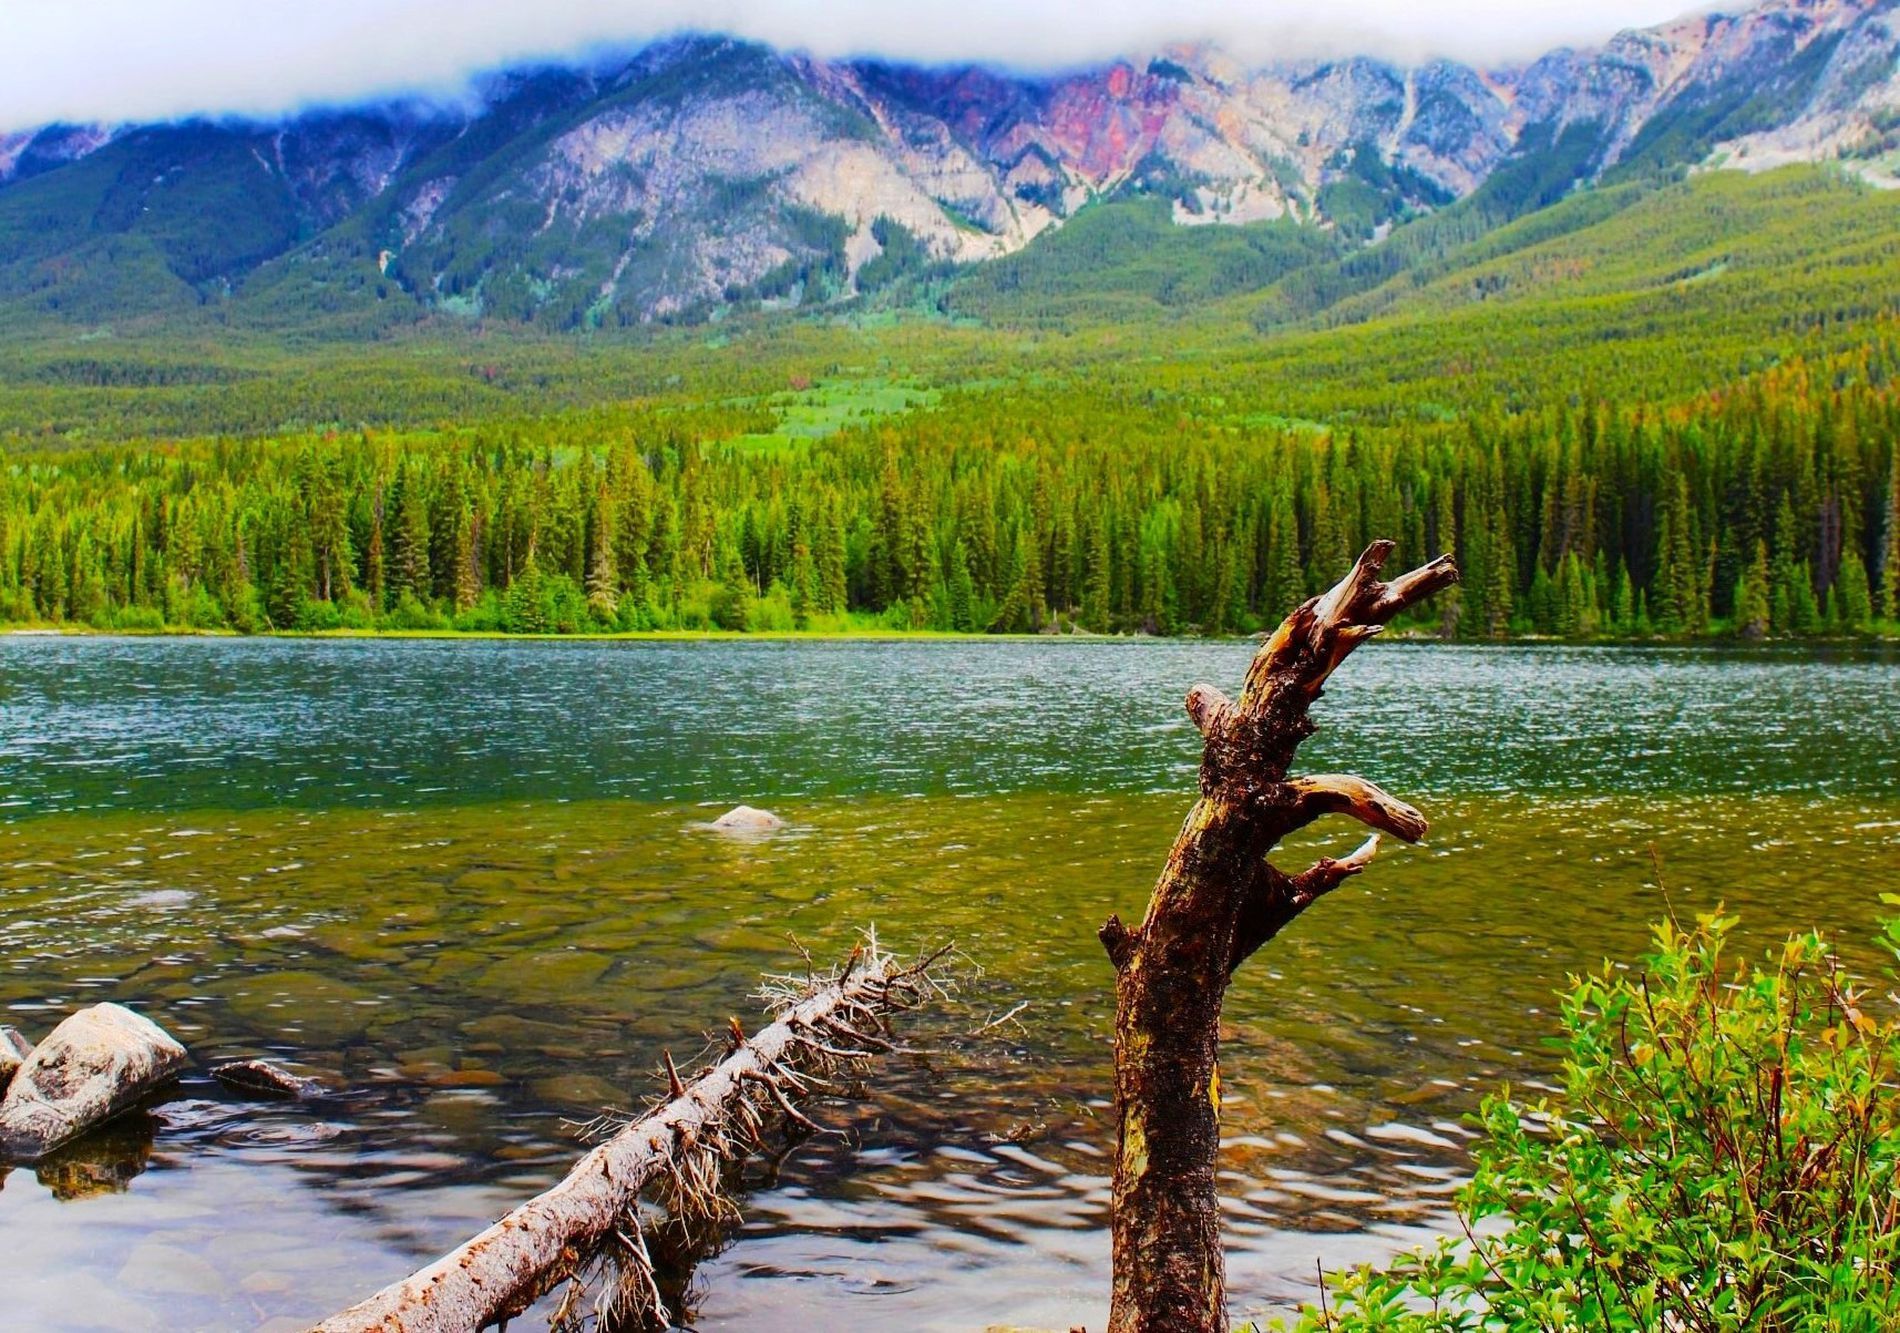
Nature's Beauty.
This picture captures the beauty of nature, with mountains and clouds in the background, along with lush vegetation, a forest, and a beautiful lake. In the foreground, we notice a plant and leafless tree trunks.
A wide-angle shot captures the beauty of Mother Nature, with mountains and clouds in the background, tree trunks and plants in the foreground, and a magical lake nestled between them. In addition to highlighting the scene's inherent beauty, the colors evoke a sense of peace and calmness—especially the earthy tones of the mountains and the green hues of the lake and vegetation.
Labels: Nature, Outdoors, Wilderness, Plant, Tree, Landscape, Scenery, Vegetation, Wood, Lake, Water, Land, Woodland, Fir, Rainforest, Mountain, Mountain Range, Peak, Rock, Conifer, Pond, Animal, Lizard, Reptile, Grove, Jungle, Grass, Pine, Summer, Sky, Green, Driftwood, Cloud, Tree Trunk, Trunk, Mountains Range, vegetations, Vegetations, Clouds, Tree trunks, Plants
Camera: Canon Canon EOS 700D
Aperture: F5.6
Exposure: 1/160 sec
ISO: 125
Focal length: 18.0 mm